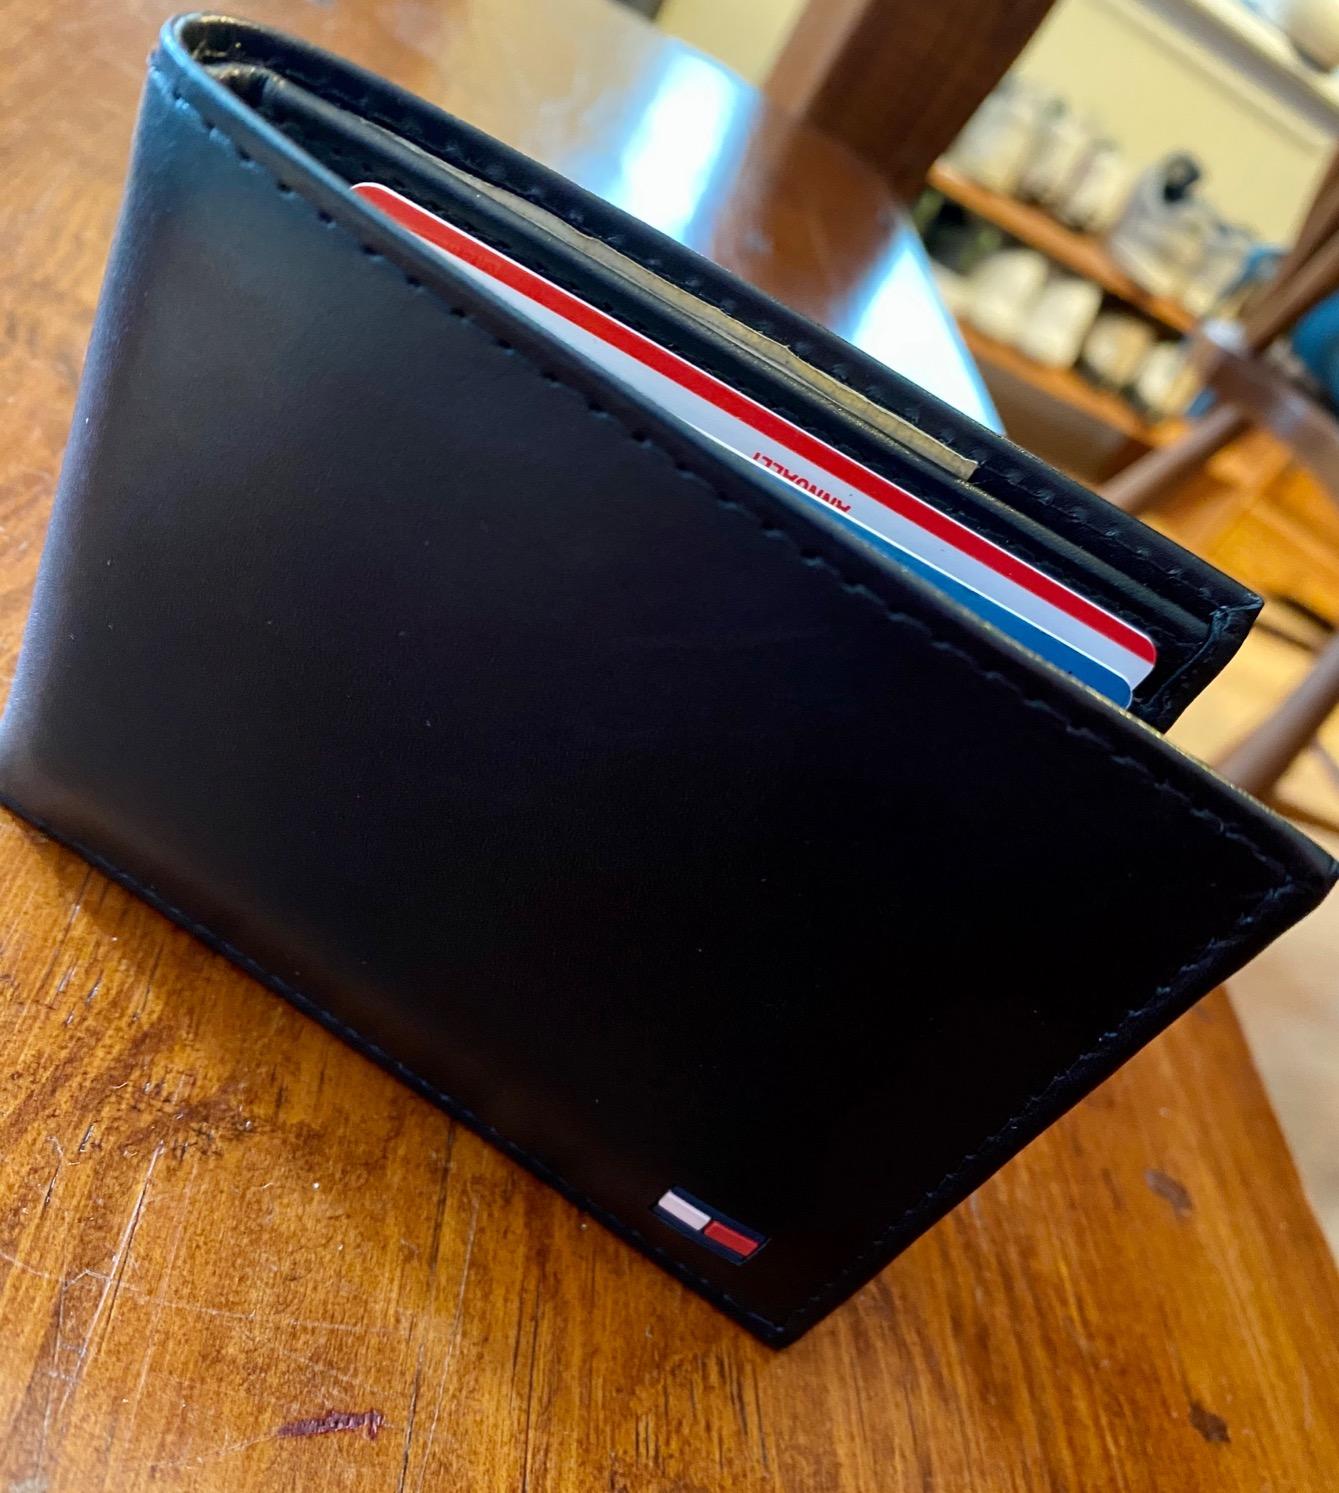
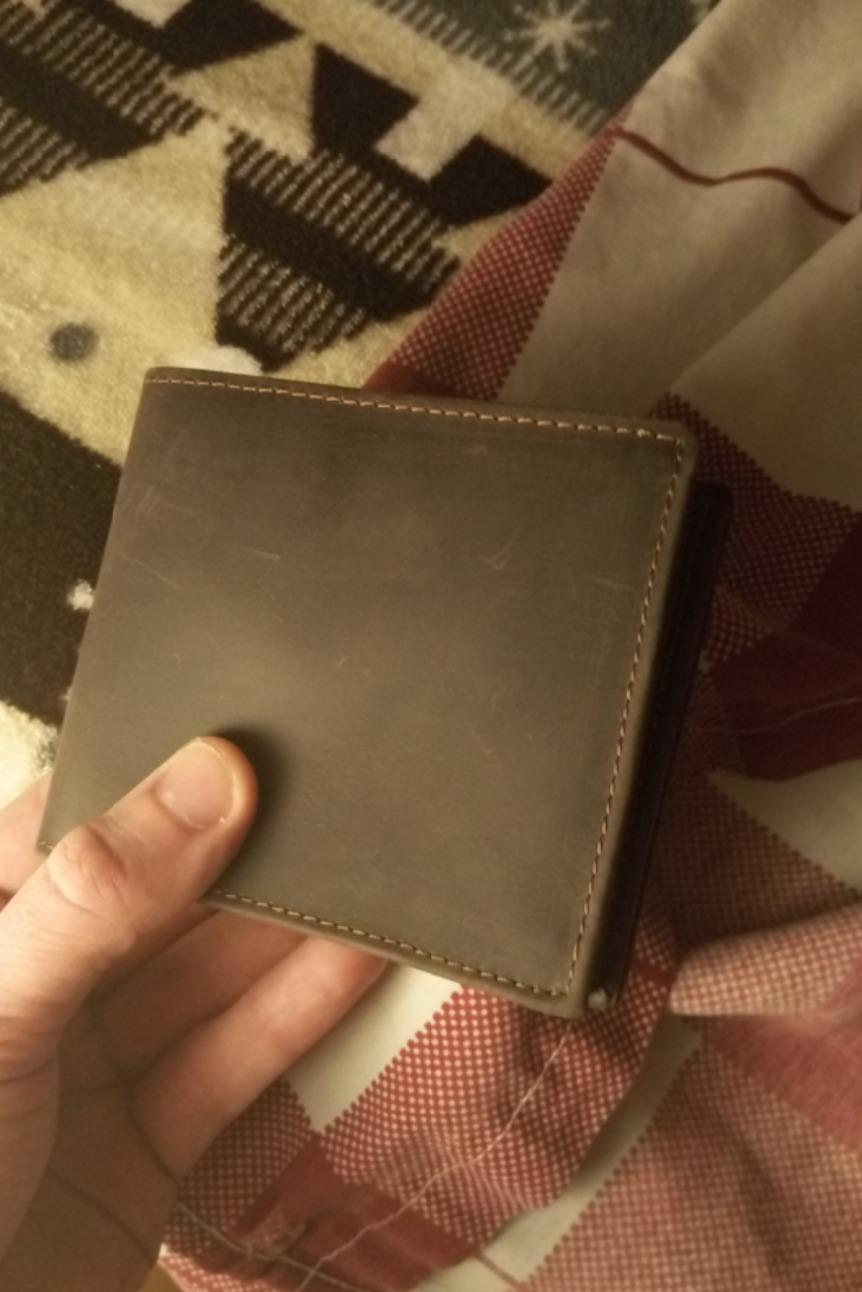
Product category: accessories_wallet
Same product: no